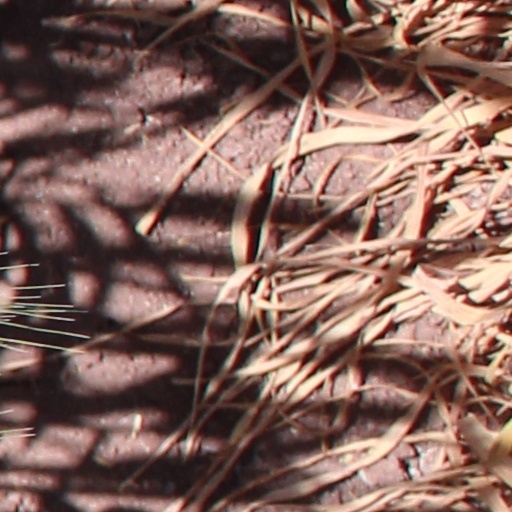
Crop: wheat